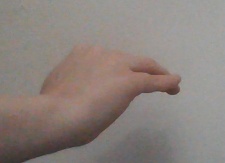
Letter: haa